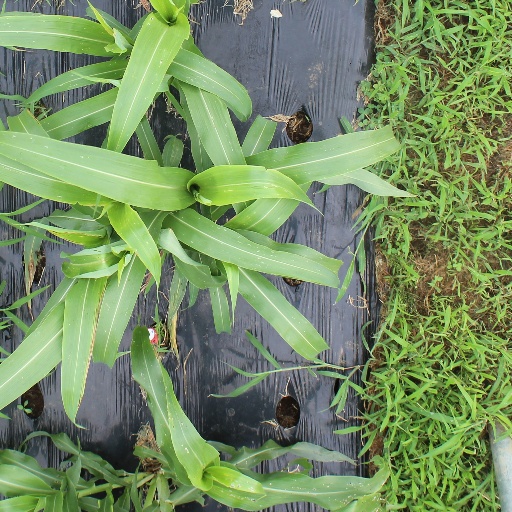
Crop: sorghum